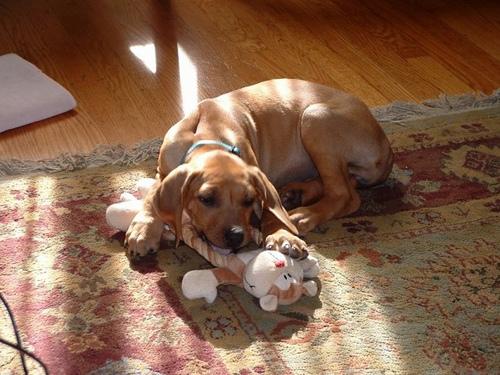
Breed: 230-n000080-Rhodesian_ridgeback